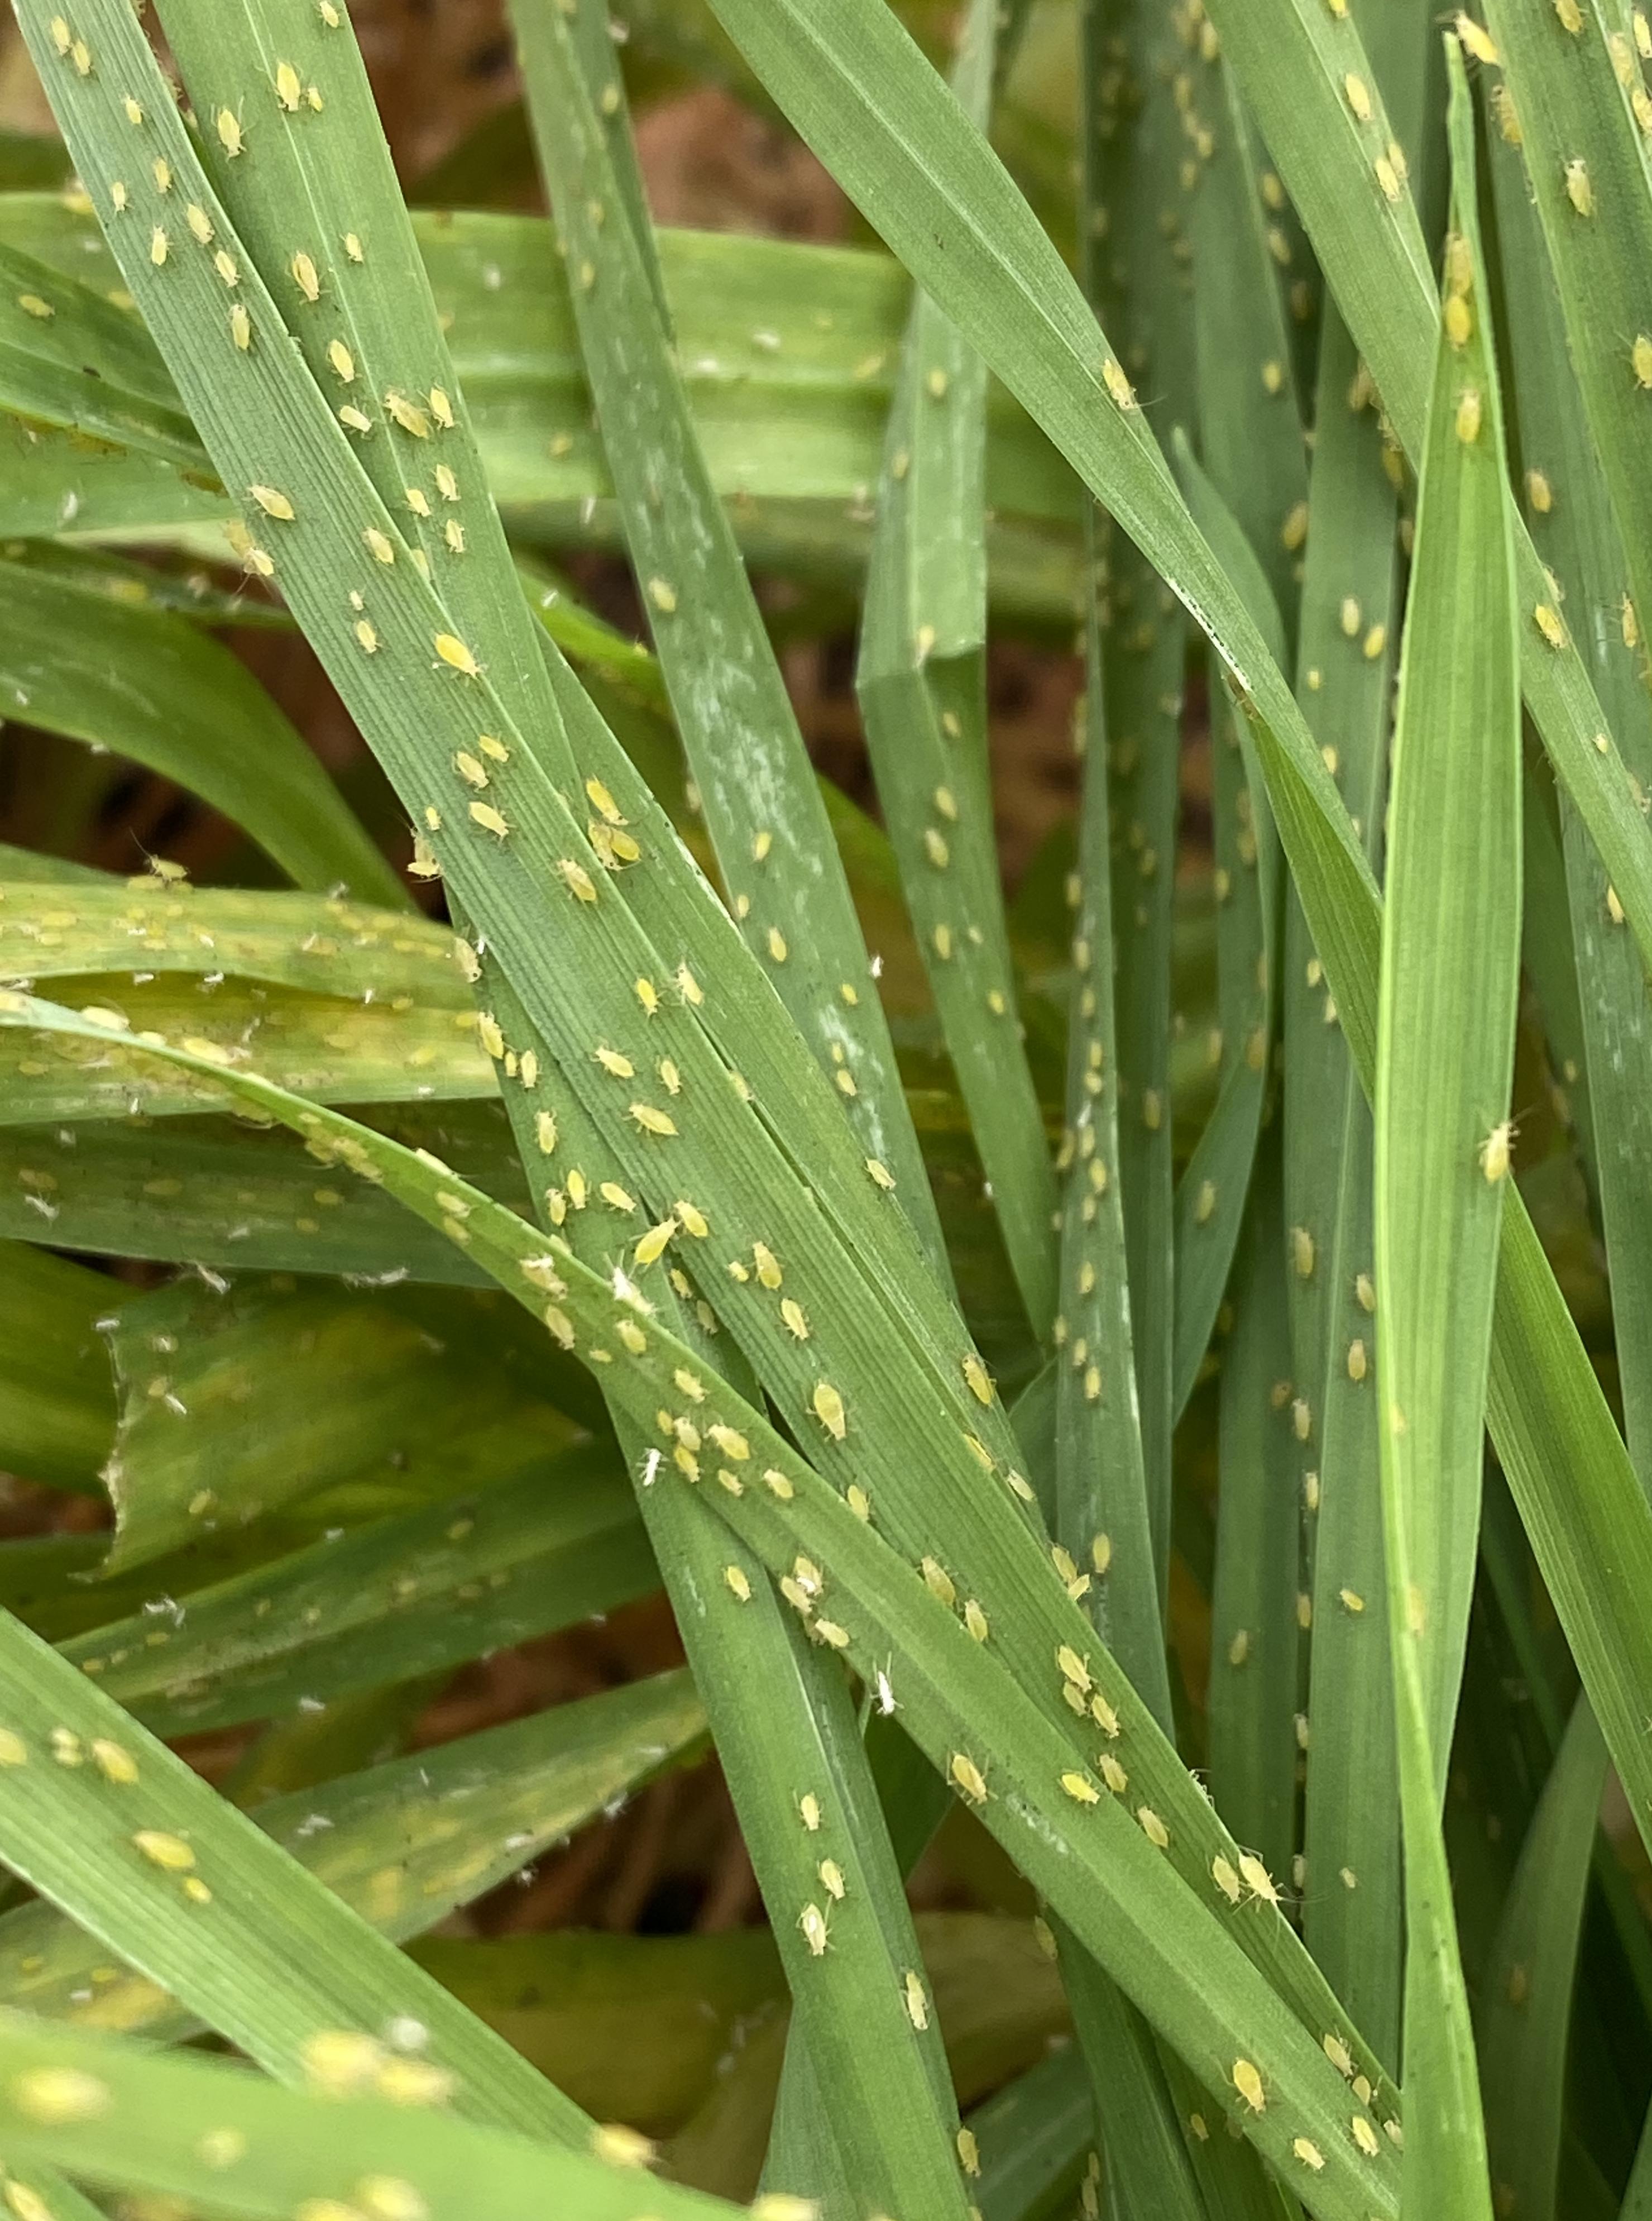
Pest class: cereal_grass_aphid